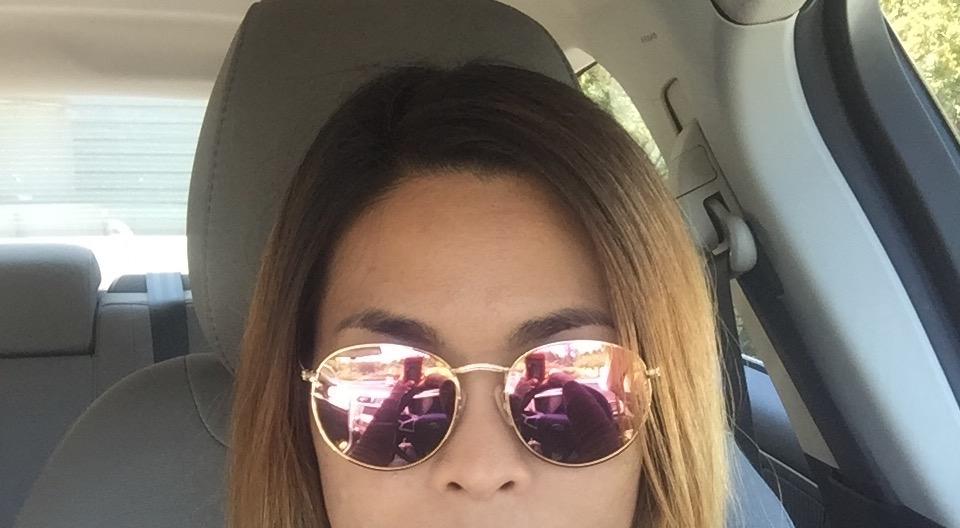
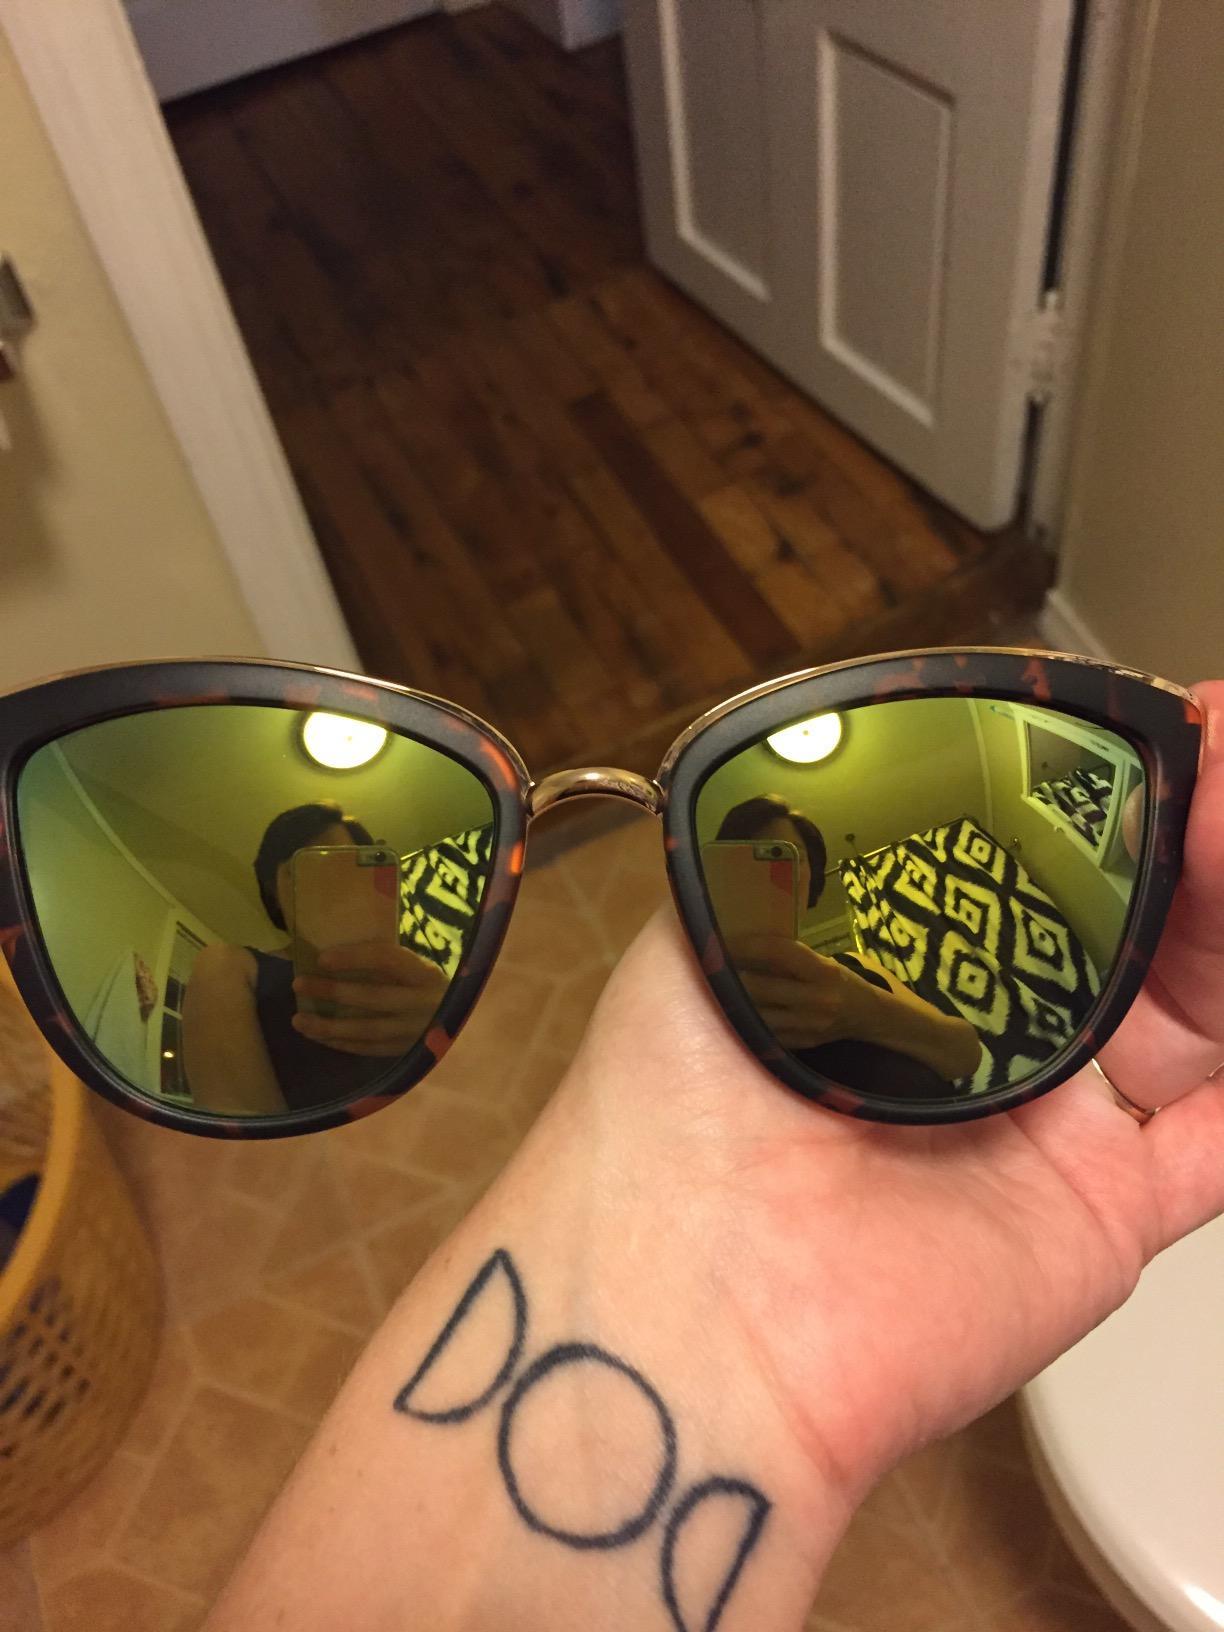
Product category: accessories_sunglasses
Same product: no